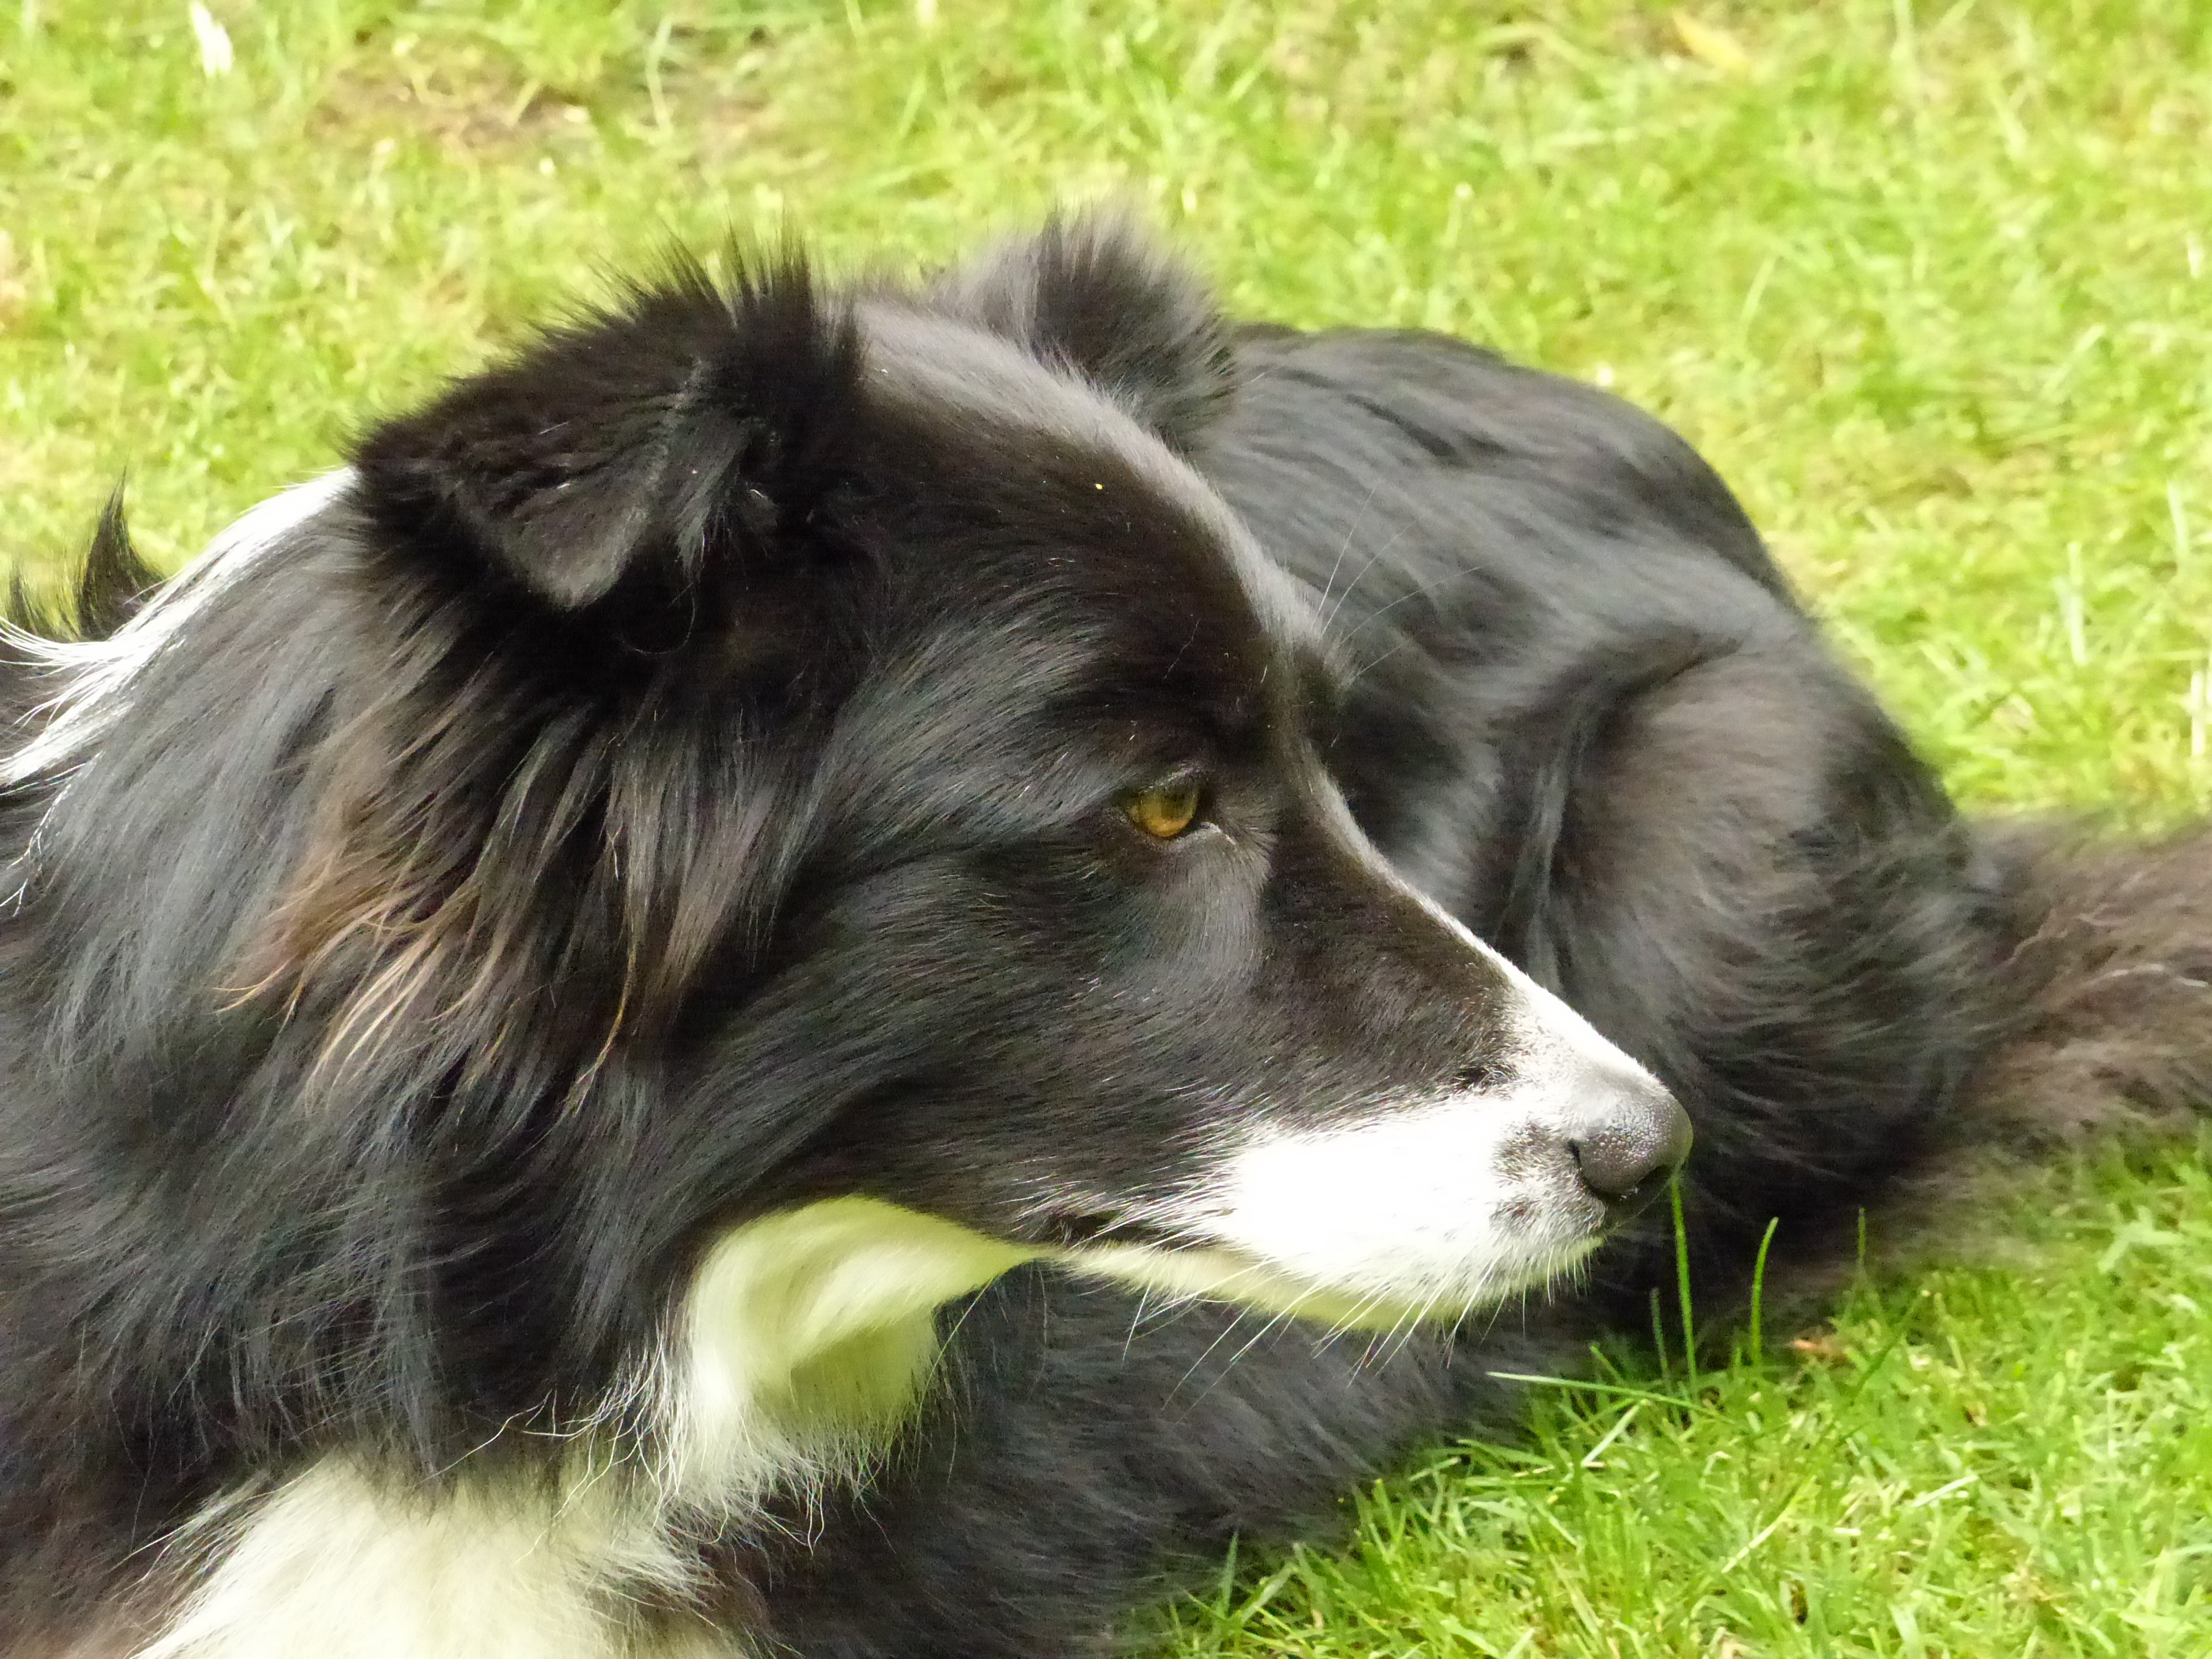
dog, collie, mammal, border collie, vertebrate, dog breed, british sheepdog, australian shepherd, dog like mammal, carnivoran, dog breed group, miniature australian shepherd, dog crossbreeds, rough collie, bearded collie, english shepherd